Welcome to the Family (2018 TV series)

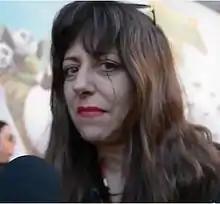
Yolanda Ramos was seen as a star of the show, winning a Best Actress award for her role

Before creating the show, Pau Freixas and Ivan Mercadé had worked on "Polseres vermelles" and "Sé quién eres" together, the latter a thriller. They then chose to do black comedy in the form of the dysfunctional family drama, with Freixas saying that "the series explains how there is an emotional bond between the characters that is indestructible, despite the fact that they argue", with Mercadé adding that they wanted the show to represent how the only thing needed for parenting is love.